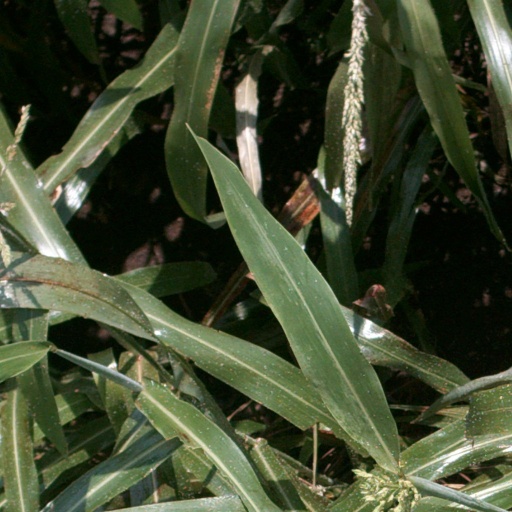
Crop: sorghum